All's Well, Ends Well Too

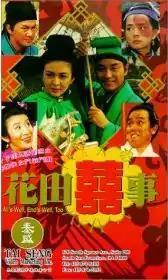

All's Well, Ends Well Too (花田喜事) is a 1993 Hong Kong comedy film directed by Clifton Ko, and released as comedy fare as is the usual custom to entertain movie-goers on the Lunar New Year celebrations. The main setting is in the Song Dynasty and this reflects in the period costumes and architecture.